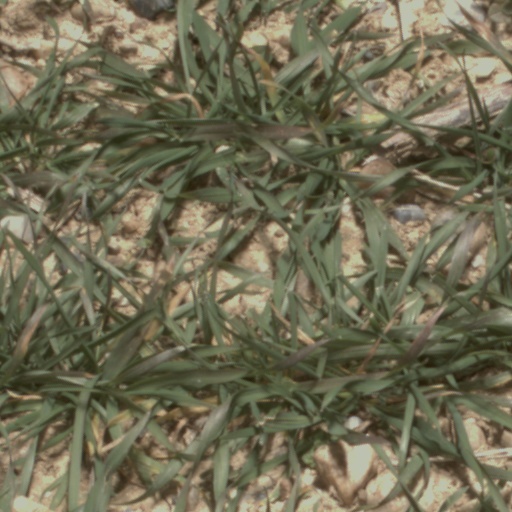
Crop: wheat